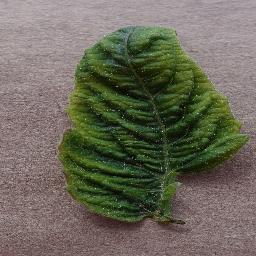
Label: Tomato___Tomato_Yellow_Leaf_Curl_Virus